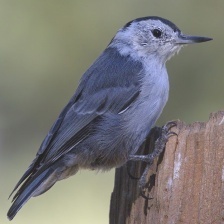
Species: CRESTED NUTHATCH
Scientific name: SITTA CAROLINENSIS